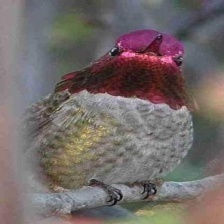
Species: ANNAS HUMMINGBIRD
Scientific name: CALYPTE ANNA
ImageNet parent category: hummingbird